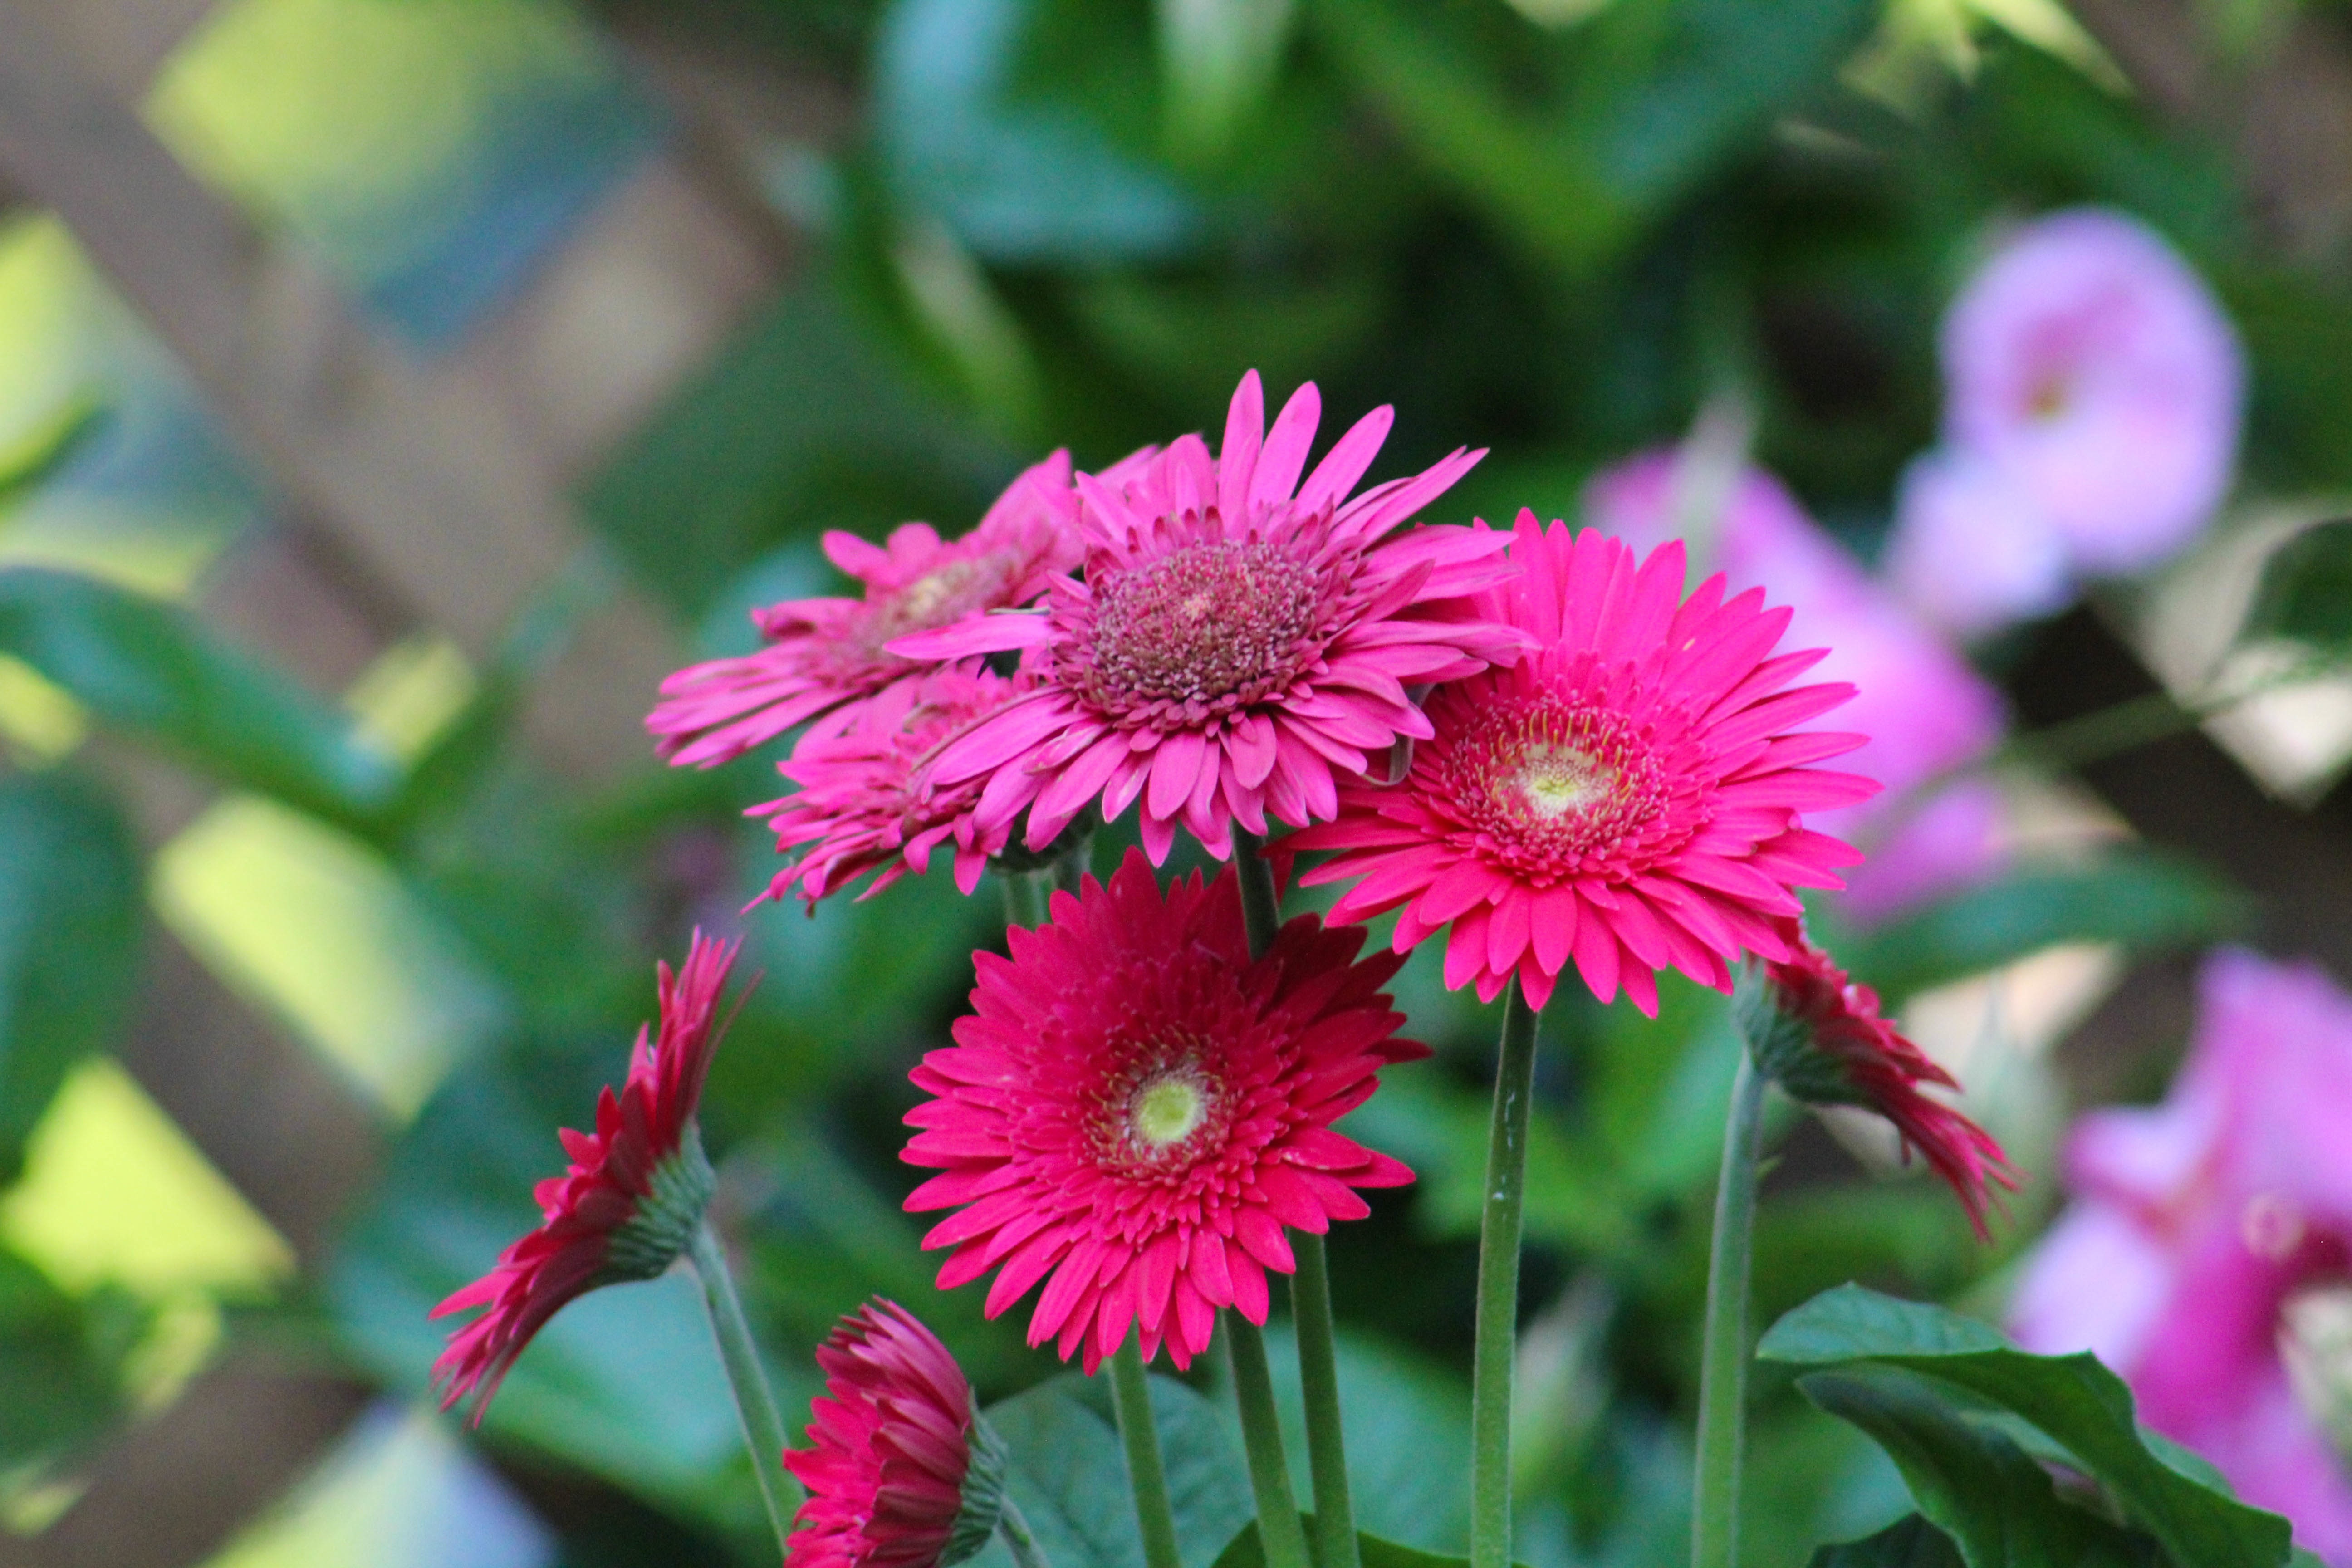
nature, plant, flower, petal, botany, flora, wildflower, macro photography, flowering plant, daisy family, annual plant, plant stem, land plant